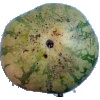
Label: watermelon